TAM Airlines Flight 3054

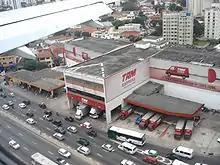
The TAM Express warehouse before the crash

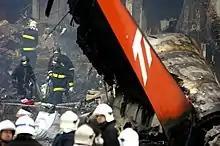
The wreckage of Flight 3054 the day after the crash

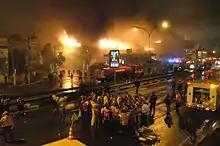
Angle of the TAM Express warehouse on fire shortly after the crash

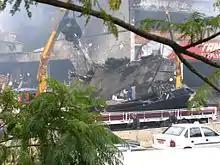
Part of the gears being lifted out of the warehouse

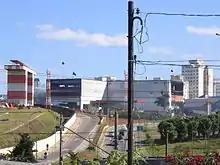
The burnt-out warehouse after the crash

Aviation safety in Brazil had been under increased scrutiny following the mid-air collision in September 2006 over the Amazon of Gol Transportes Aéreos Flight 1907 and an Embraer Legacy 600 (see Brazil's 2006-2007 aviation crisis).